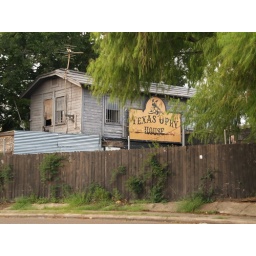
Houston Texas walking around the Old Montrose neighborhood down Westheimer street 2010 Building Streets Signs Vintage